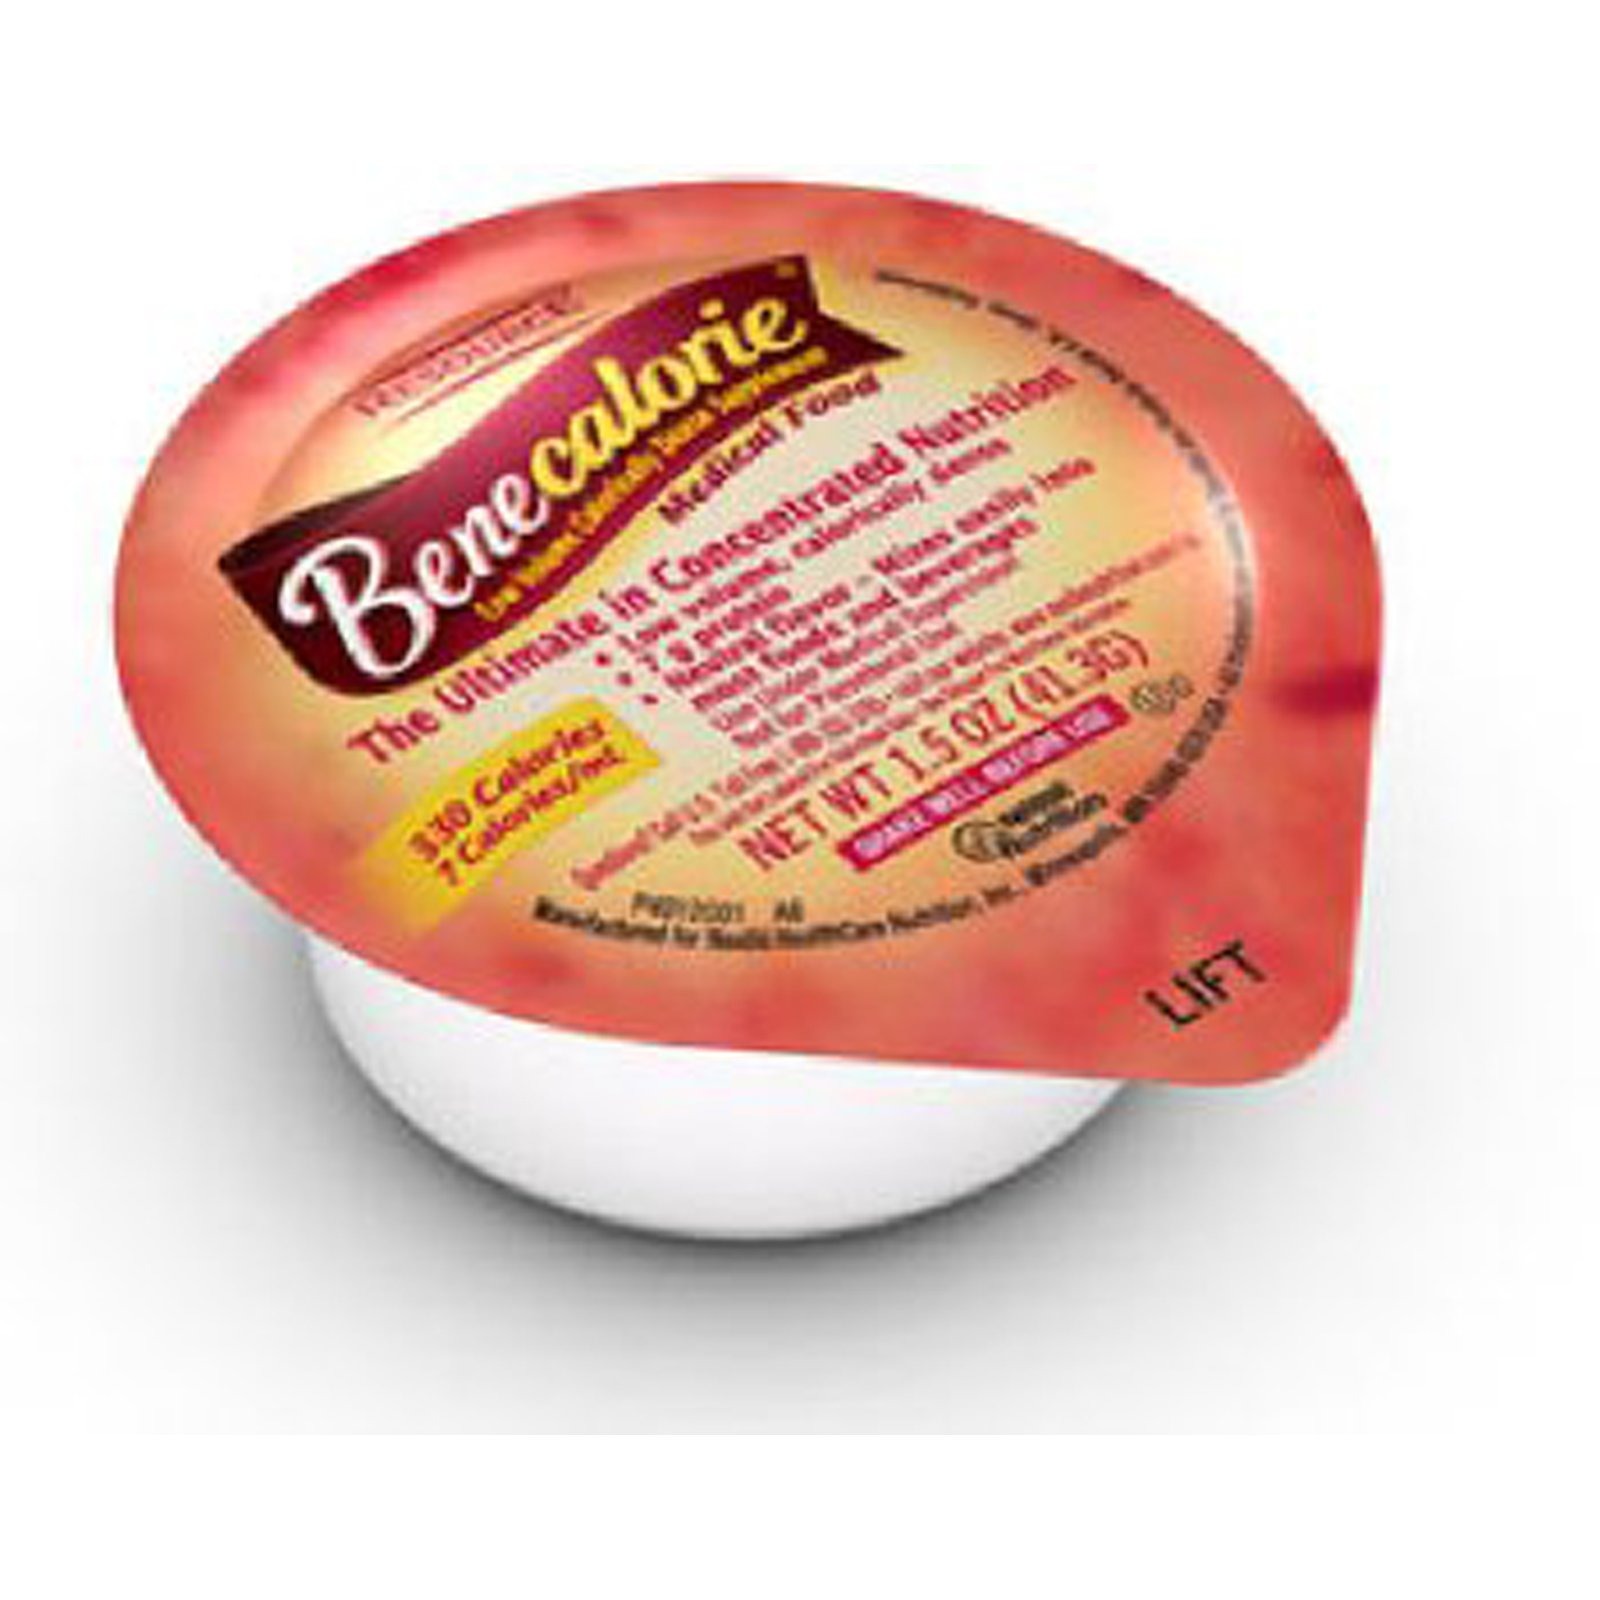
Item Name: Resource Benecalorie 1.5 Ounce
Bullet Point: 1.5 Fl Oz (Pack of 1)
Product Description: Nestle Healthcare Nutrition Calorie and Protein Food Enhancer, Unflavored, 1.5 Oz - Benecalorie is a great way to enhance foods with more calories and protein. It is an unflavored protein & calorie supplement with vitamins C & E, to support nutritional goals. Benecalorie is an unflavored supplement that can increase the calorie and protein content of most foods and beverages, including milkshakes, yogurt, hot cereal, and mashed potatoes. Allergen Information: Contains: Milk.
Value: 1.5
Unit: Fl Oz

Price: 65.265